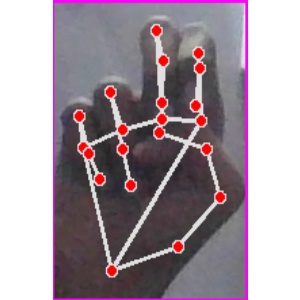
अक्षर: ह